History of United States antitrust law

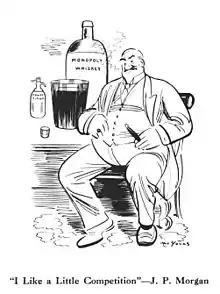
""I Like a Little Competition"—J. P. Morgan" by Art Young. Cartoon relating to the answer J. P. Morgan gave when asked whether he disliked competition at the Pujo Committee.

In 1914, Congress passed the Clayton Antitrust Act to increase the government's capacity to intervene and break up big business. The Act removed the application of antitrust laws to trade unions, and introduced controls on the merger of corporations.